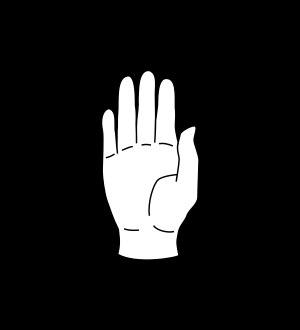
L'Isengard est une forteresse de la Terre du Milieu où se déroulent une partie des événements du roman de J. R. R. Tolkien Le Seigneur des anneaux. Située à un emplacement stratégique, elle est devenue, au moment du récit, la demeure du Mage Saroumane.